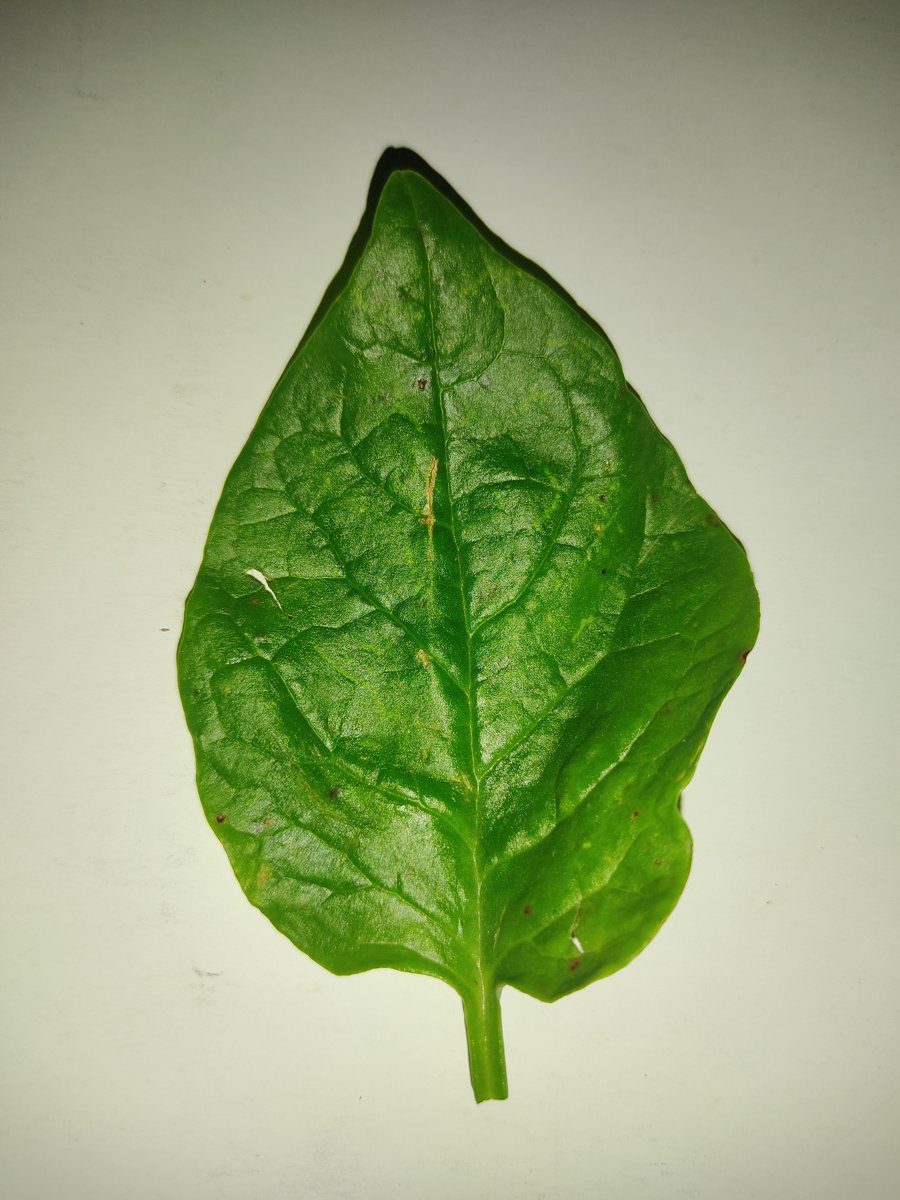
Label: Healthy-Leaf